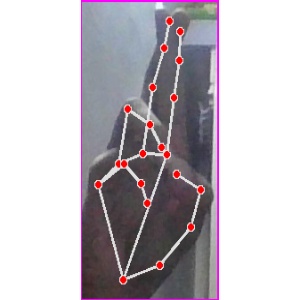
अक्षर: र